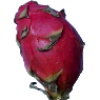
Label: red_pitahaya